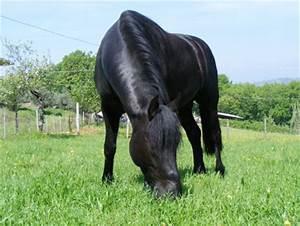
horse